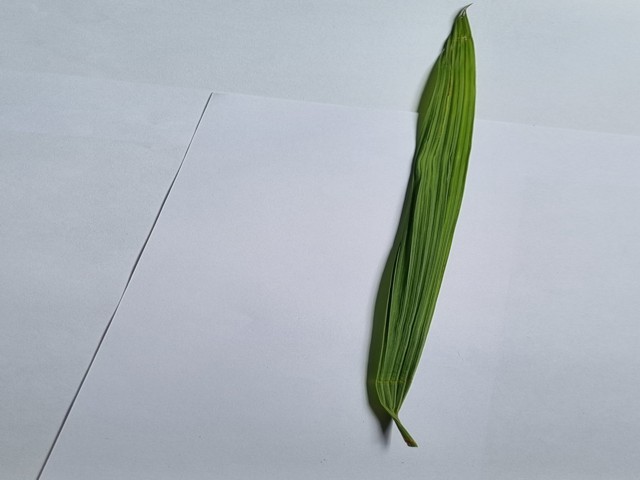
Plant: betal